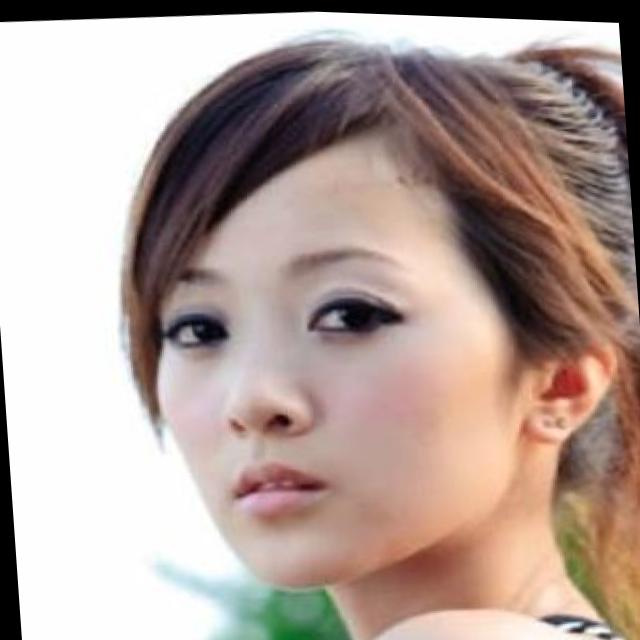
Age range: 21-44